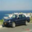
Label: automobile